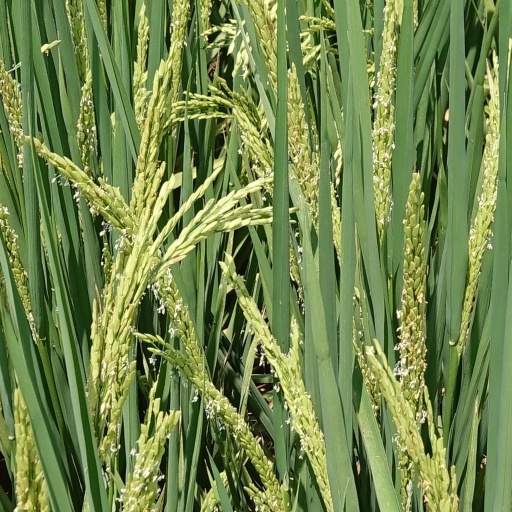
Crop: rice